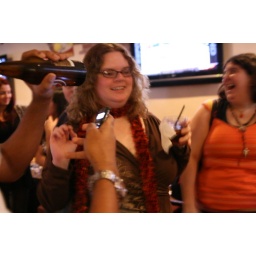
Butch's beer getting in the way of Victoria's drunken white girl dance